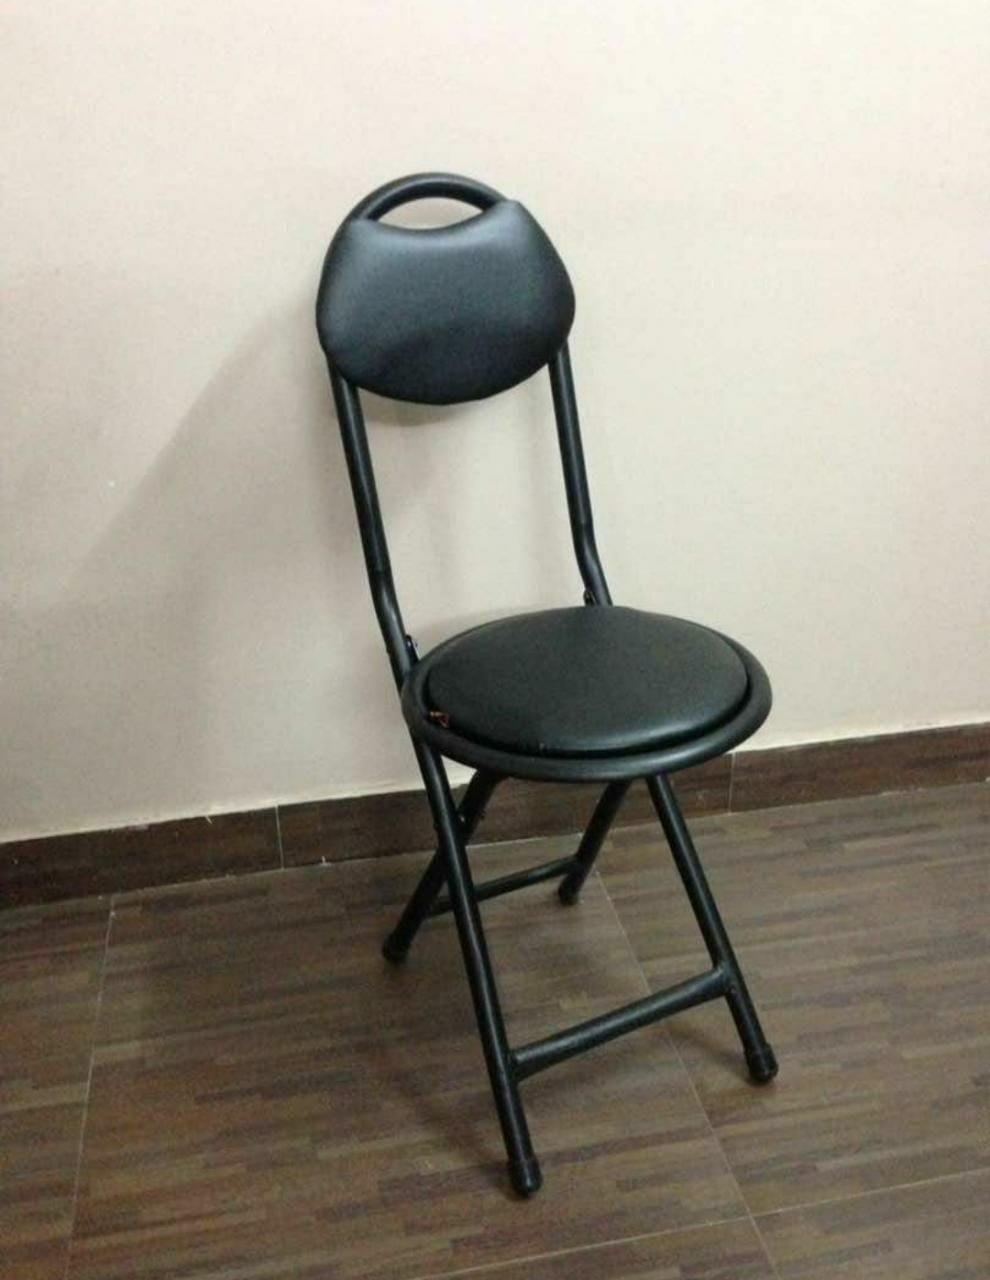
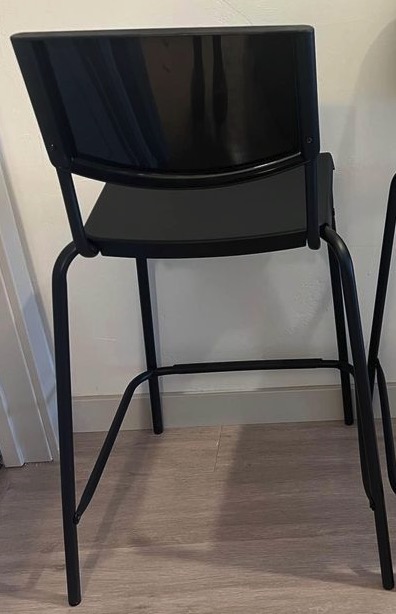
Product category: stool
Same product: no